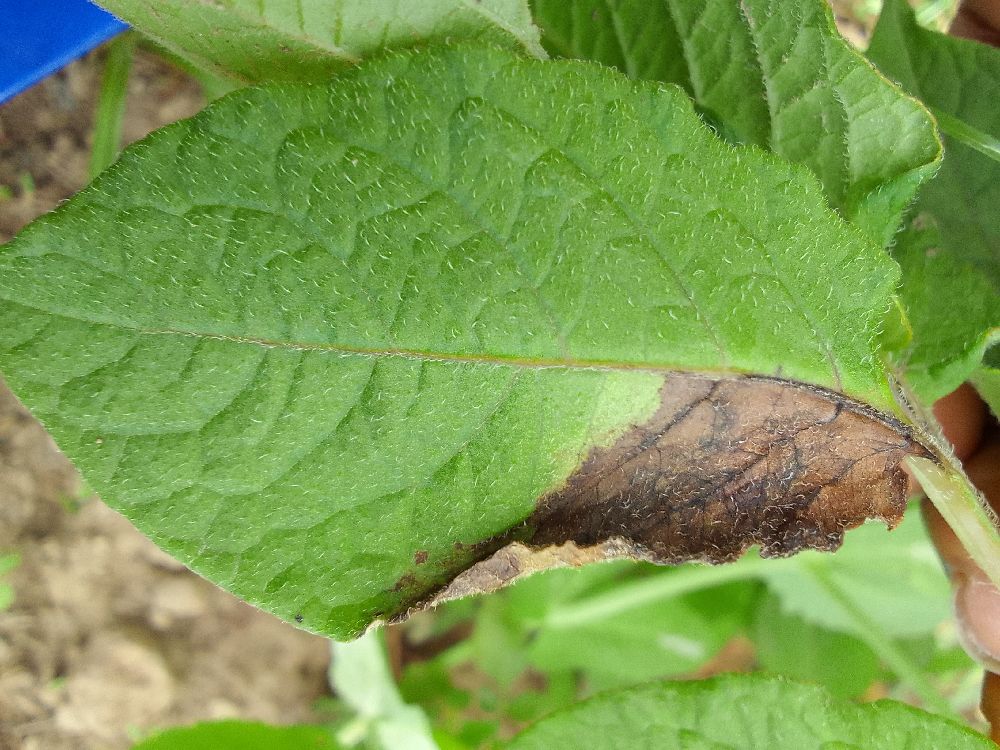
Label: Late blight